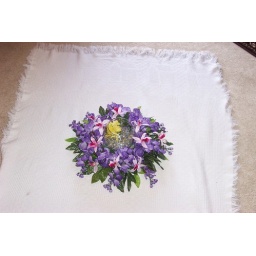
Heather's table decorations - wisteria, forsythia in glass fish bowl with crystal rocks, accented with pink/burgandy star flower.